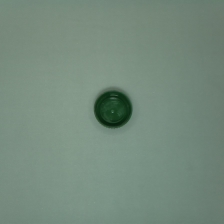
Color: green
Cap type: standard cap